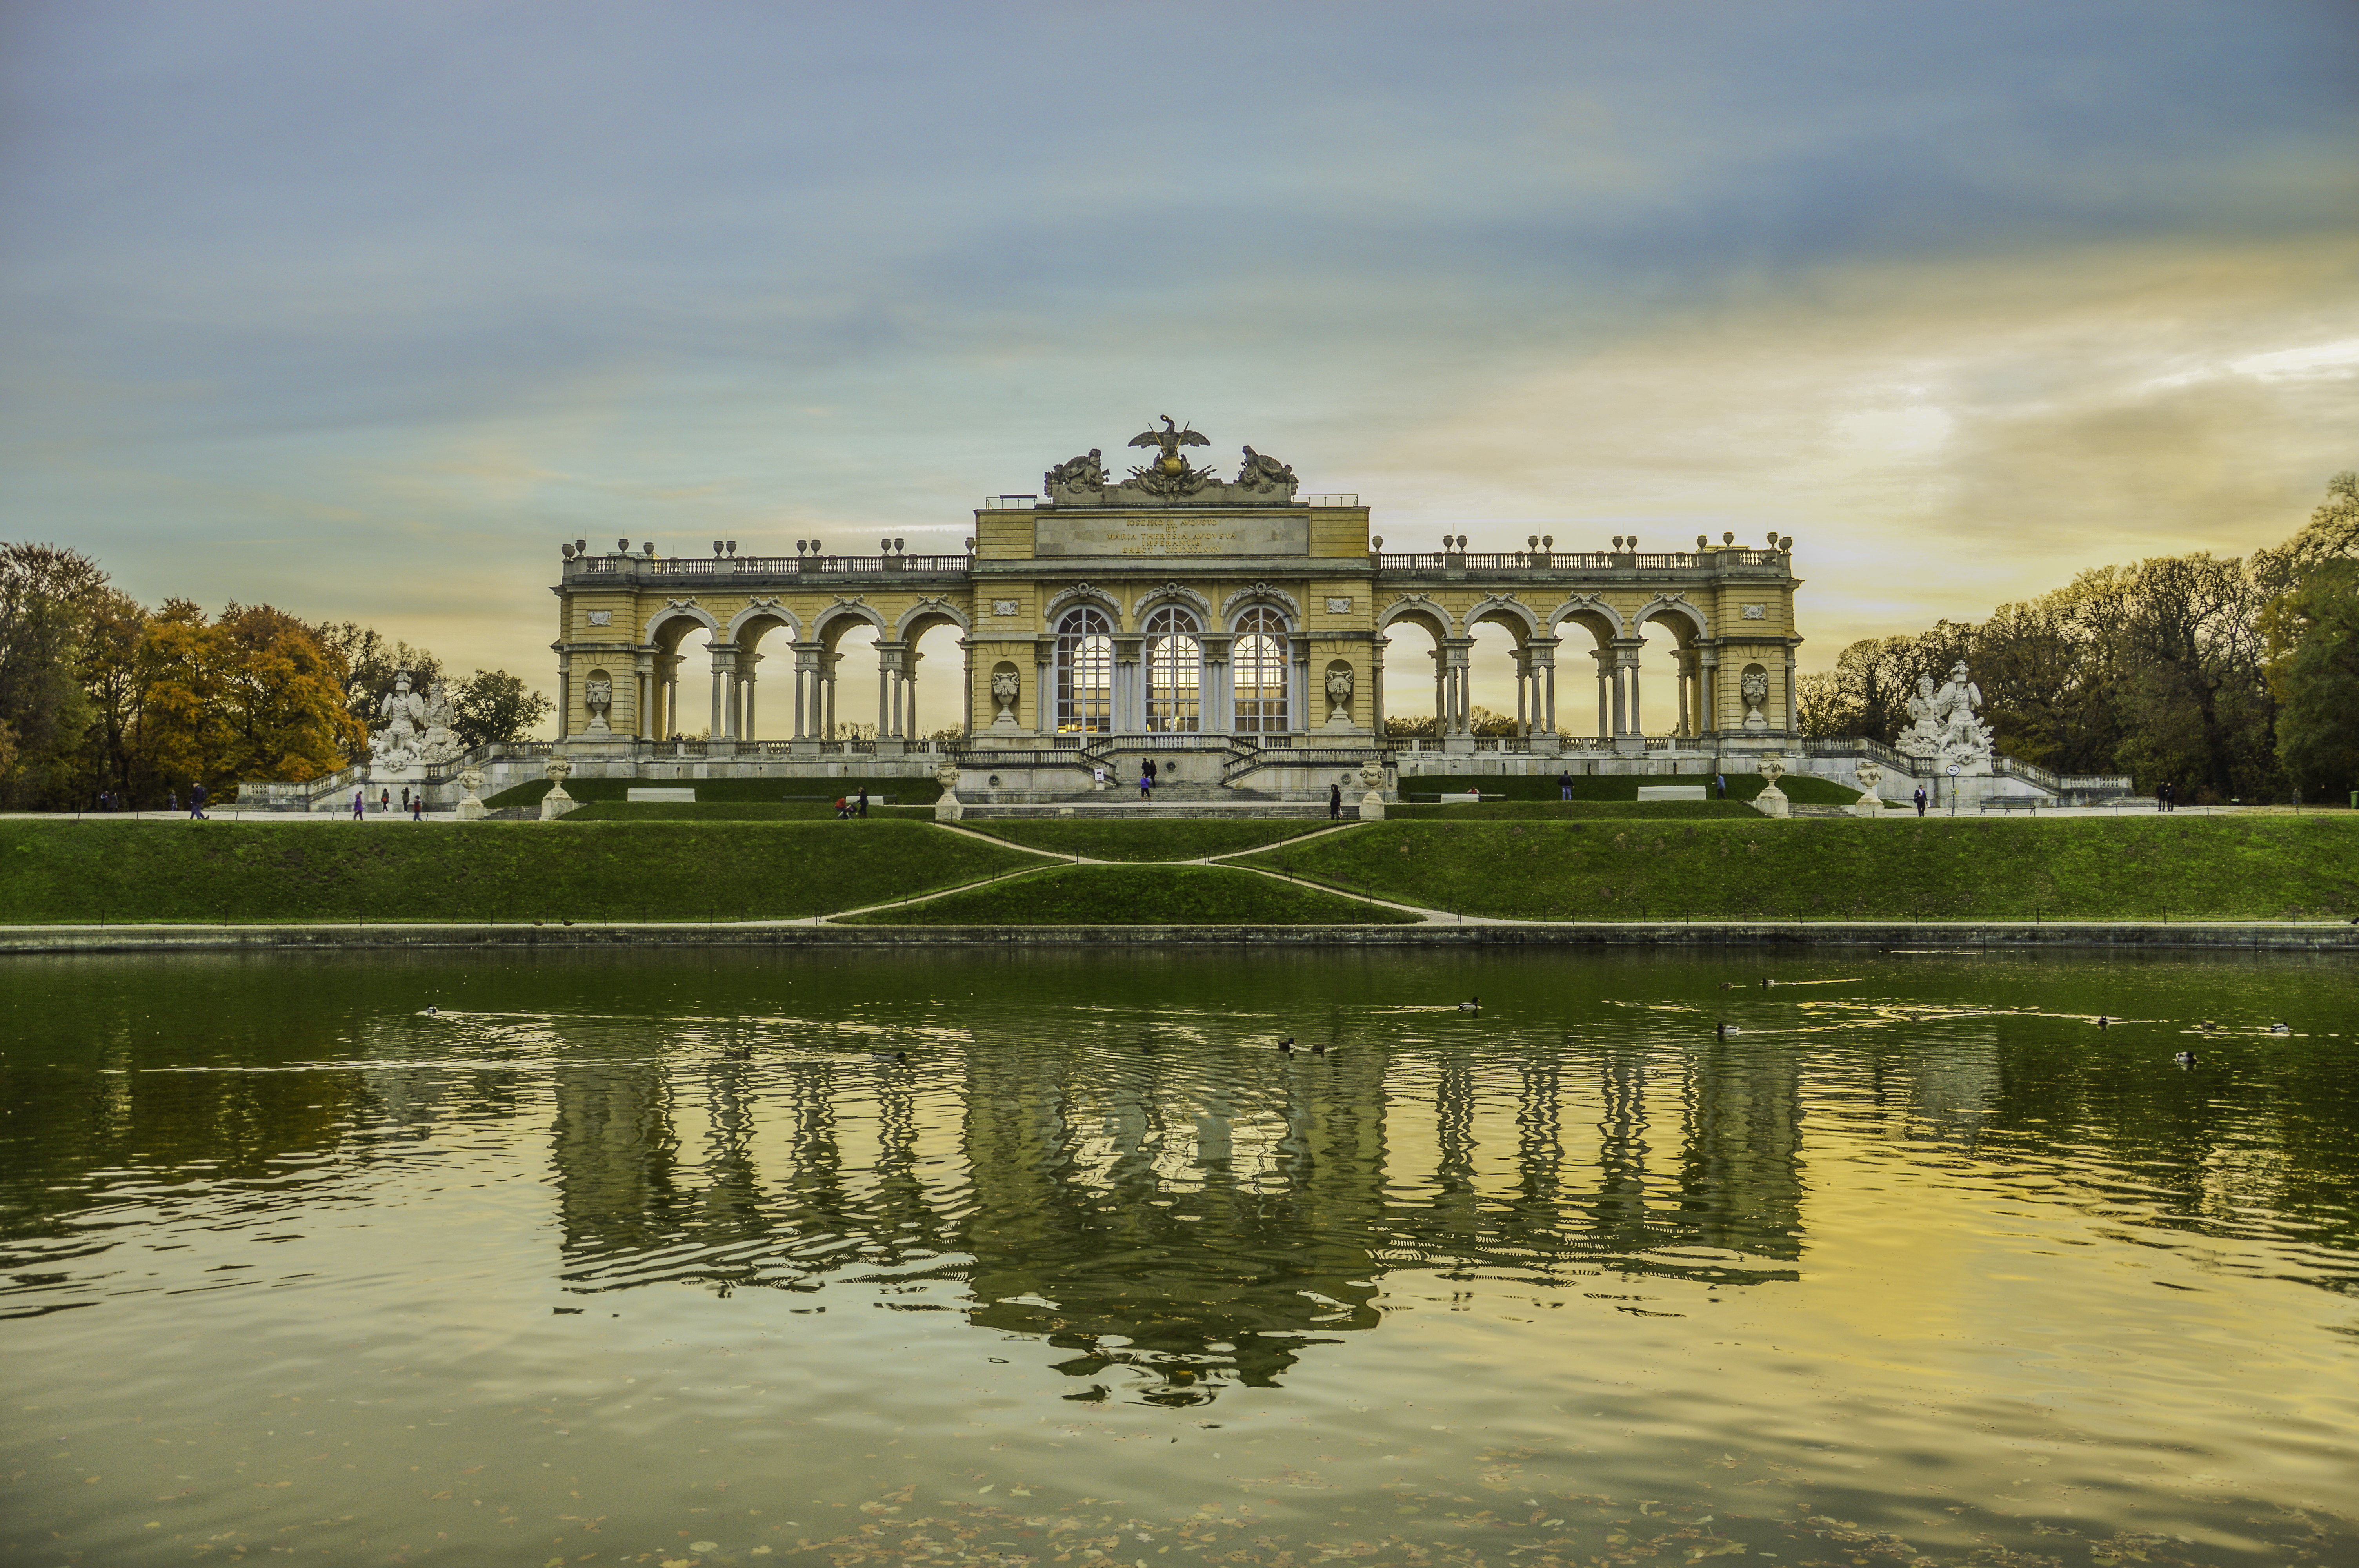
landscape, architecture, structure, sunset, morning, lake, chateau, palace, river, pond, reflection, park, reservoir, garden, estate, rural area, Sch nbrunn Palace Garden